Elephant Falls

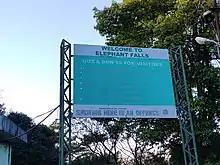
Signboard at the gate of Elephant Falls

A small signboard quite close to the Shillong Peak marks a small road that turns off to the edge of the mountain, leading to the falls.